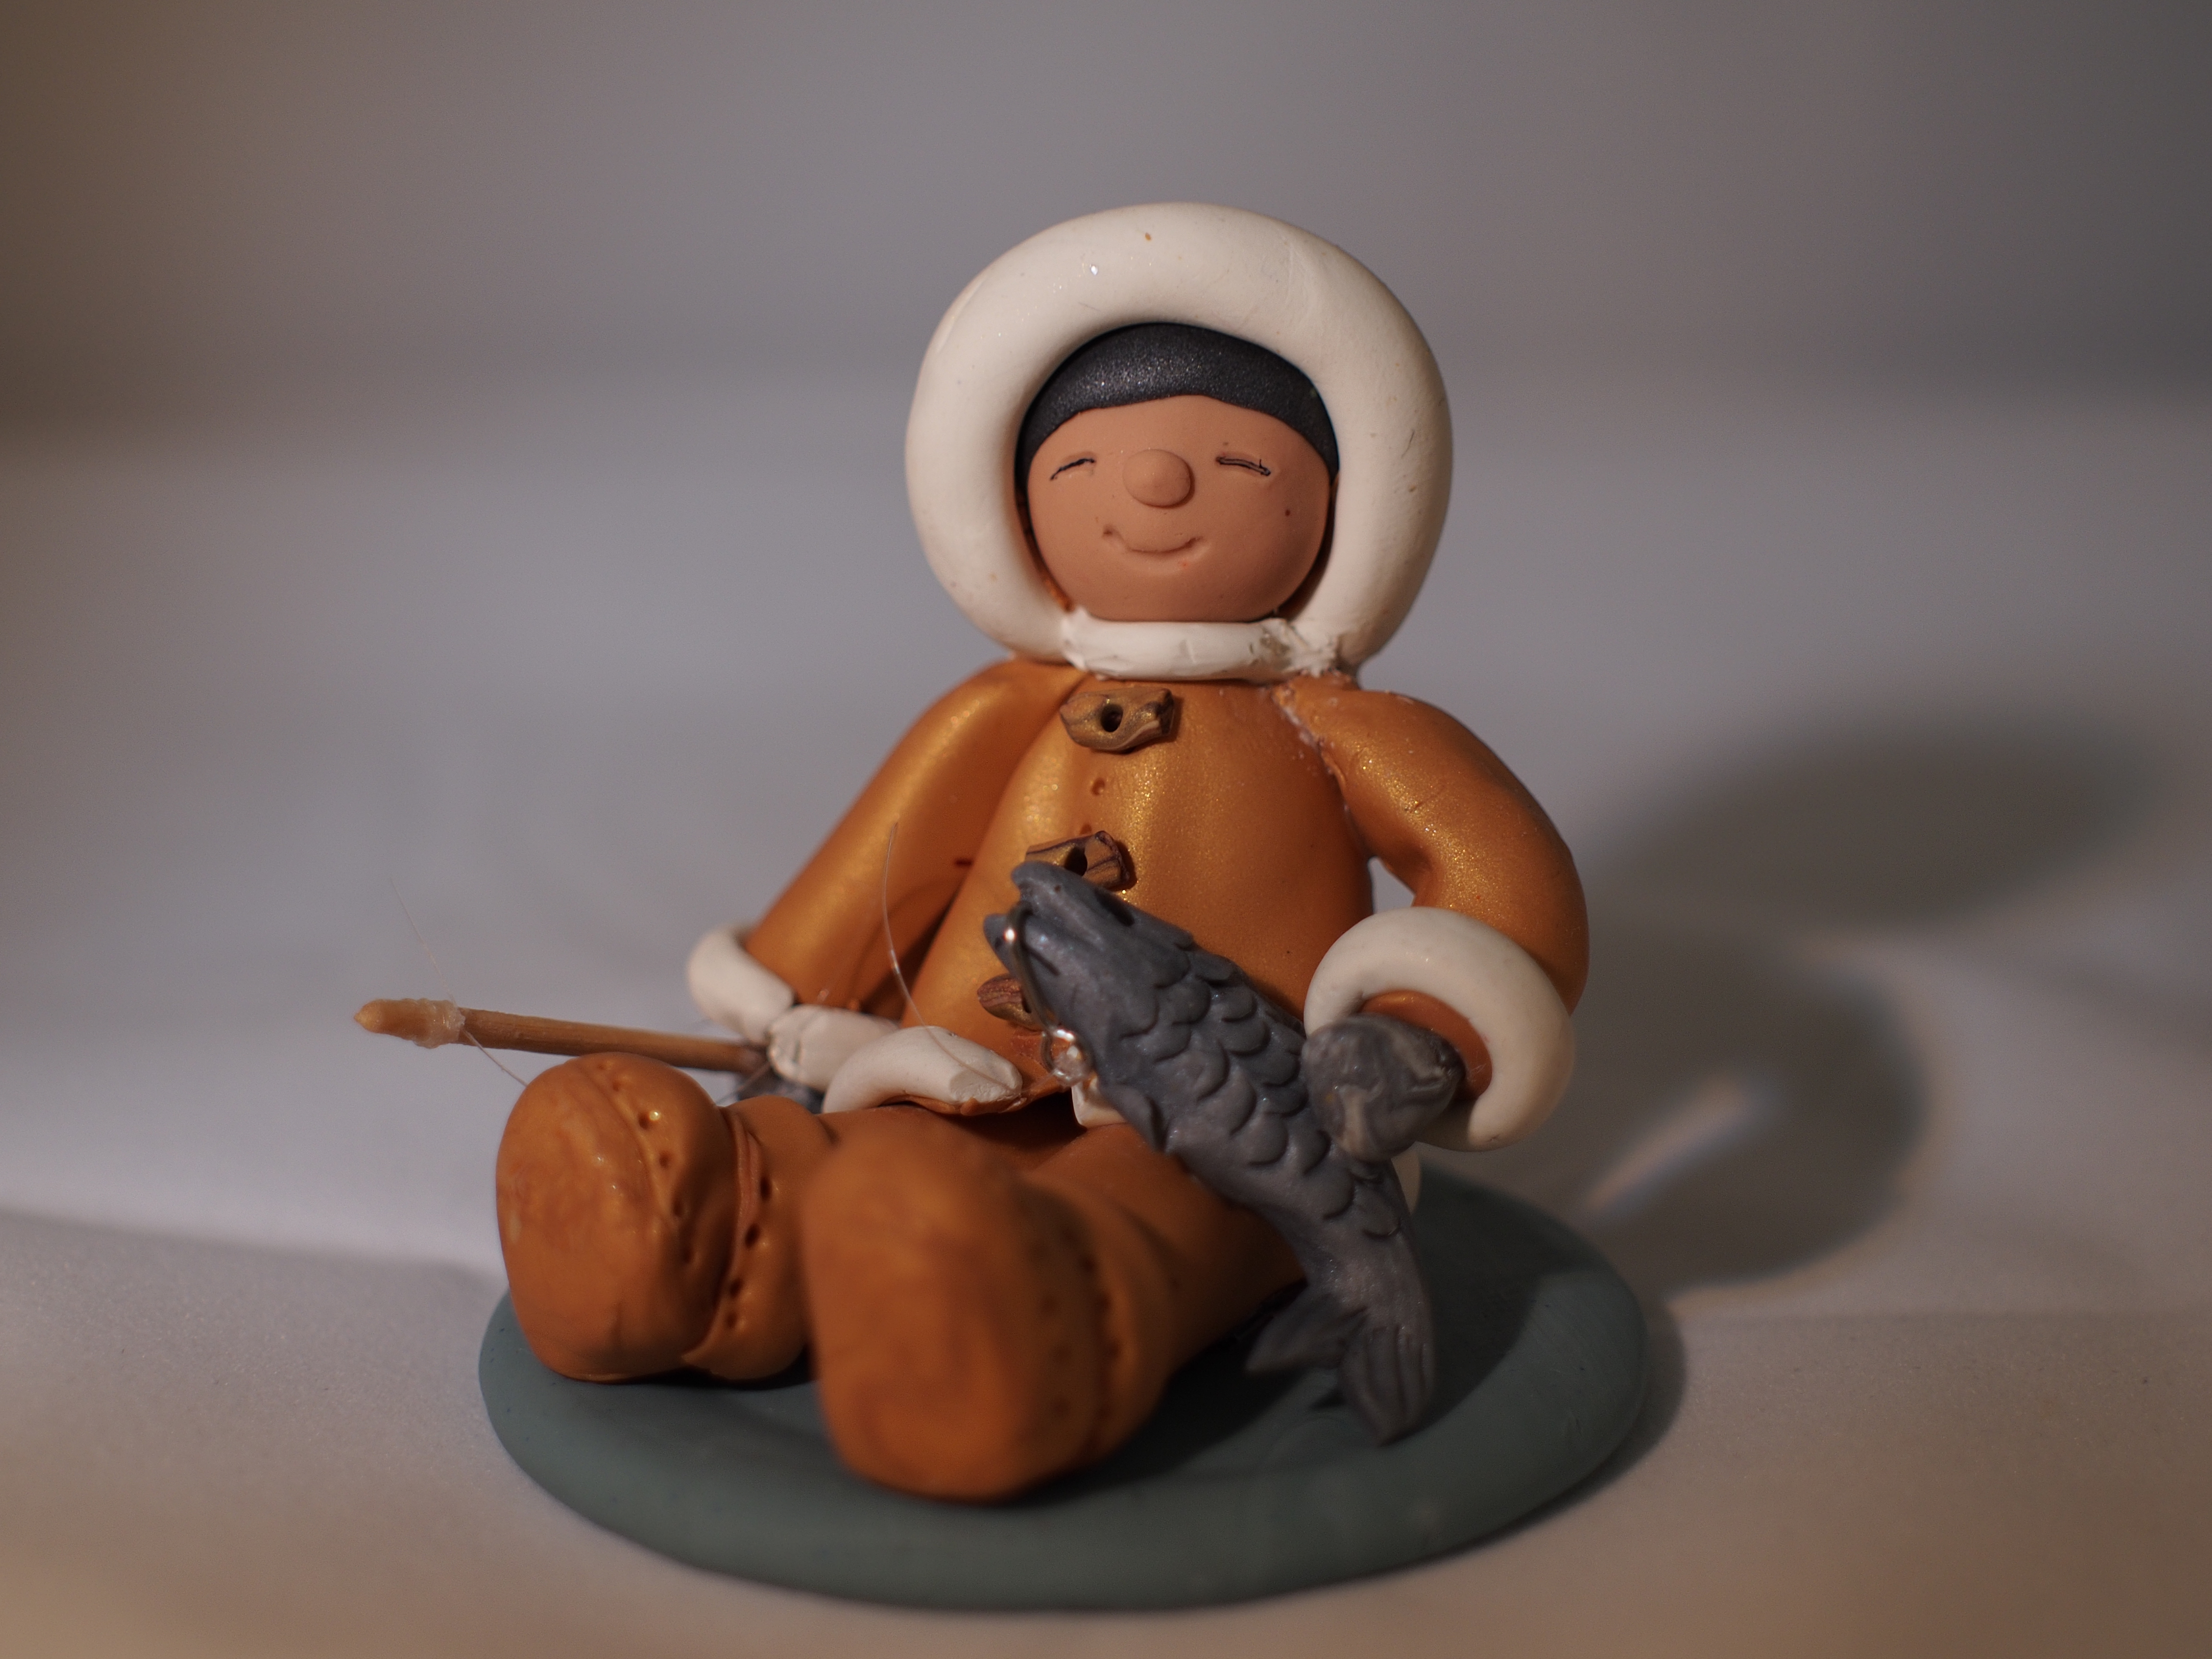
pen, child, toy, sculpture, art, figurine, olympus, sigma, f28, 30mm, epl5, human positions